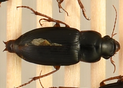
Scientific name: Harpalus paratus
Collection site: North Sterling NEON (STER), plot STER_033